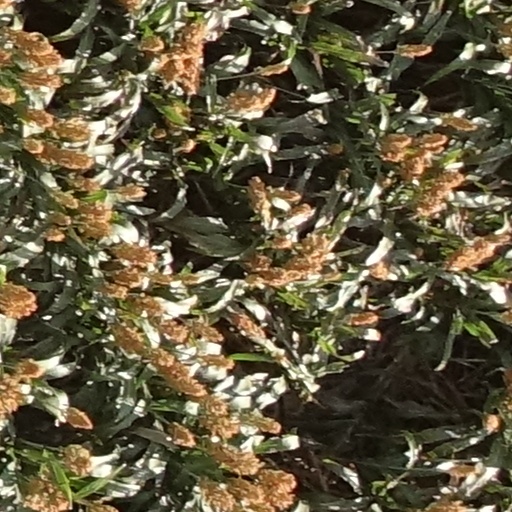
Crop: sorghum